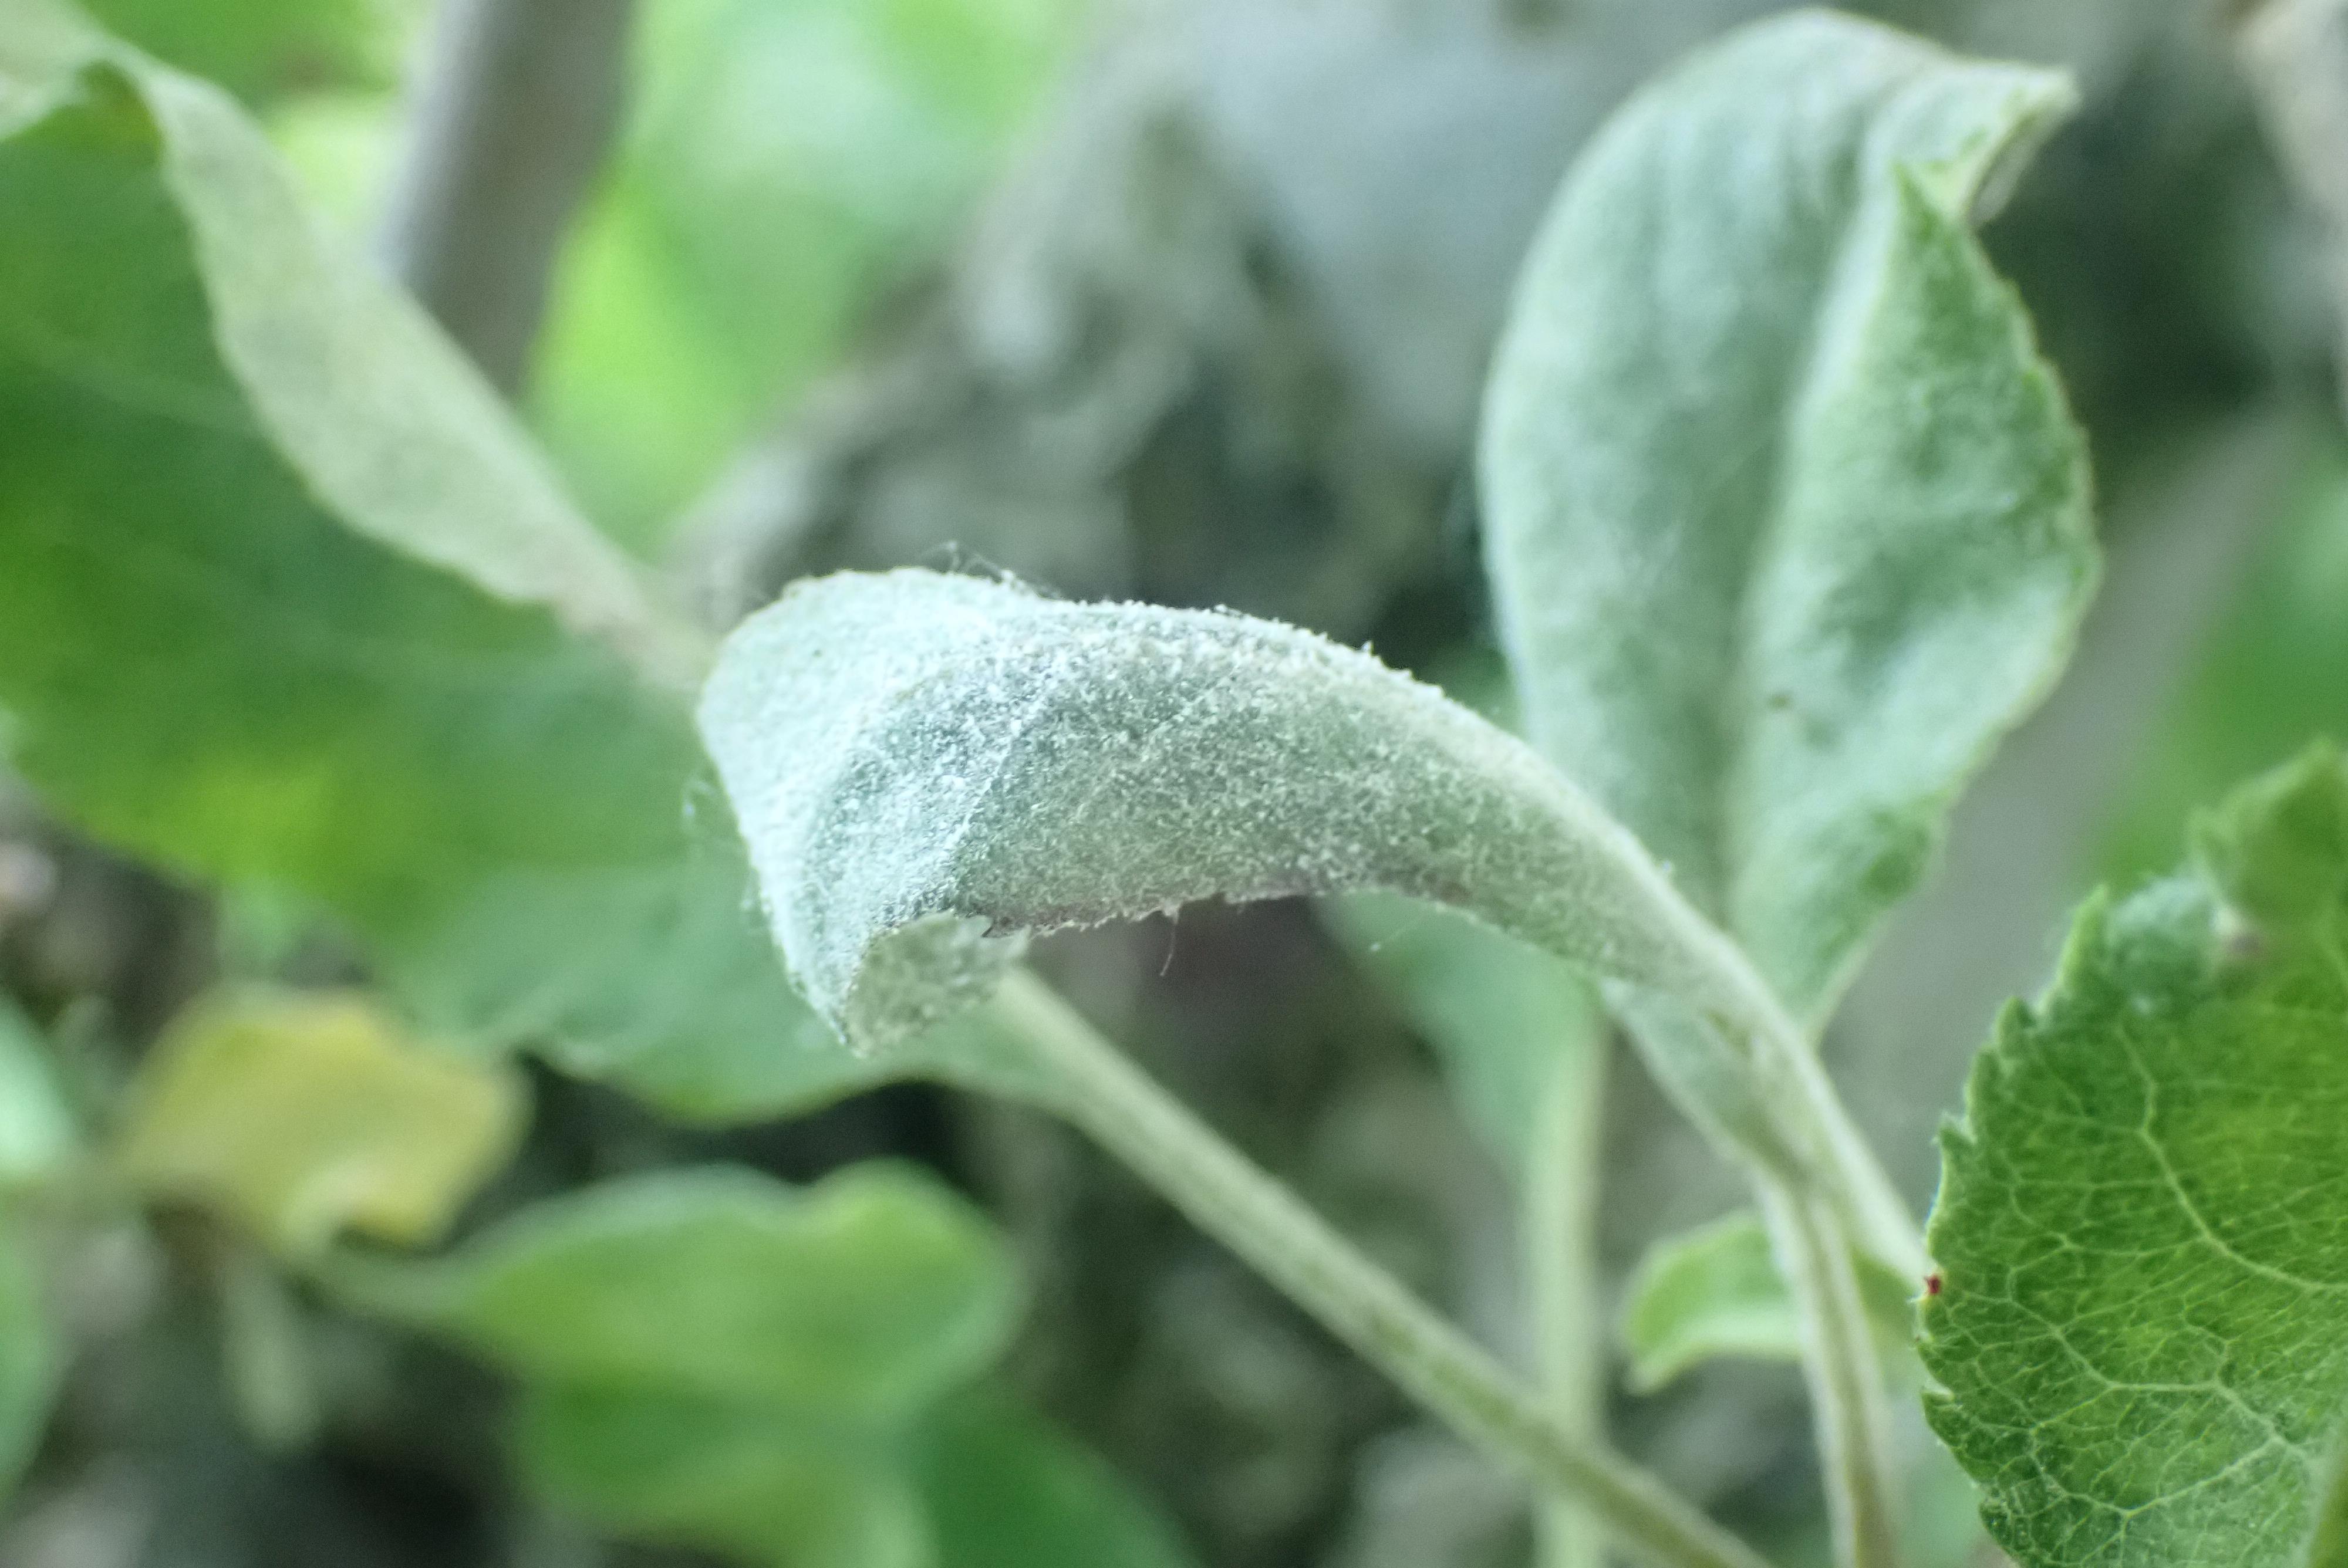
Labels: powdery_mildew